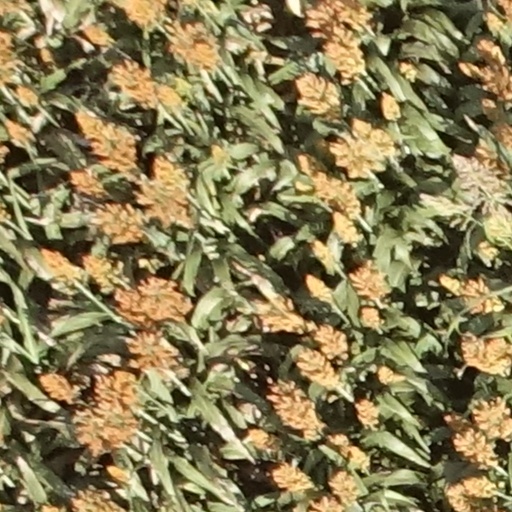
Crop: sorghum